The Jordan Museum

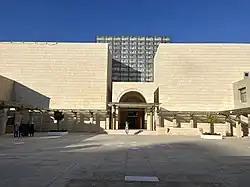
Entrance of the museum, 2022

The Jordan Museum is located in Ras al-Ein district of Amman, Jordan. Built in 2014, the museum is the largest museum in Jordan and hosts some of the country's most important archaeological findings. Its two main permanent exhibitions are the Dead Sea Scrolls, including the Copper Scroll, and the 9000-year-old ʿAin Ghazal statues, which are among the oldest human statues ever made.